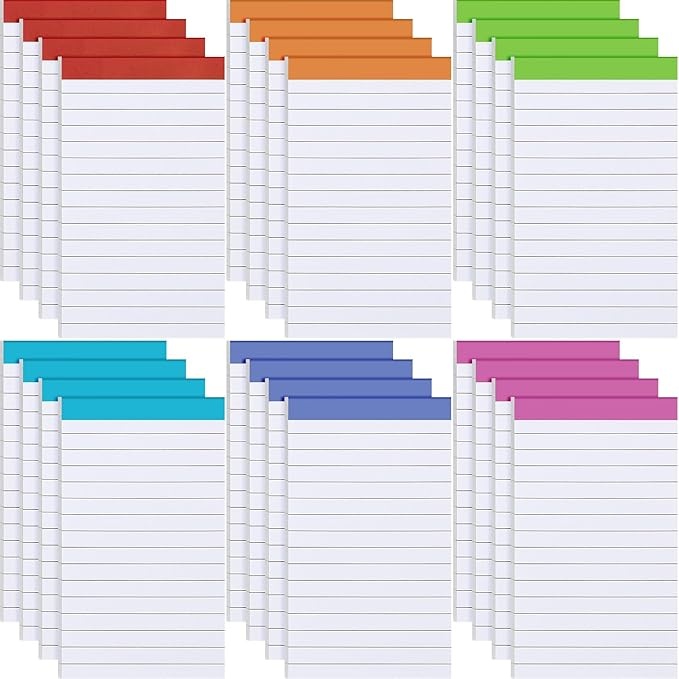
Colarr 24 Pack Legal Pads 3 x 5 Inches Lined Notepads 50 Sheets Wide Ruled Writing Pads for School College Office Business
About This Package Includes: you will receive 24 pieces of note pads, and each size is approx. 3 x 5 inches; There are 50 sheets of per pad, which are suitable for taking notes, writing letter, ideas and lists; You also can share them with your classmates or colleagues Versatile Apply: the legal pads are suitable for office, school, and home application; You can apply them as a diary, to do list, daily notebook, travel notebook, memo pad, wish list, or for other miscellaneous tasks Write in Style: these legal pads 3 x 5 feature 6 different colors of binding, making you easy to organize projects, notes, and lists by different colors; These colors also can make your notes, letters, and lists stand out with these vibrant lined legal pads Effortless Sheet Removal: the top edge design makes it easy for you to tear off a single sheet of paper neatly, making it convenient to carry shopping lists with you or put to do lists in your bag Quality Paper: these 3 x 5 notepads made of quality paper, which are white, wide ruled with double line margins on the left; providing smooth writing for you Overview Brand : Colarr Color : White Theme : Book Sheet Size : 3 x 5 Pages : 50 Pages Cover Material : Cardboard Style : Compact Ruling Type : Ruled Special Feature : Soft Cover Number of Items : 24
Brand: Colarr
Category: Office Supplies > General Office Supplies > Paper Products > Notebooks & Notepads > Notepads